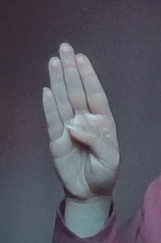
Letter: kaaf